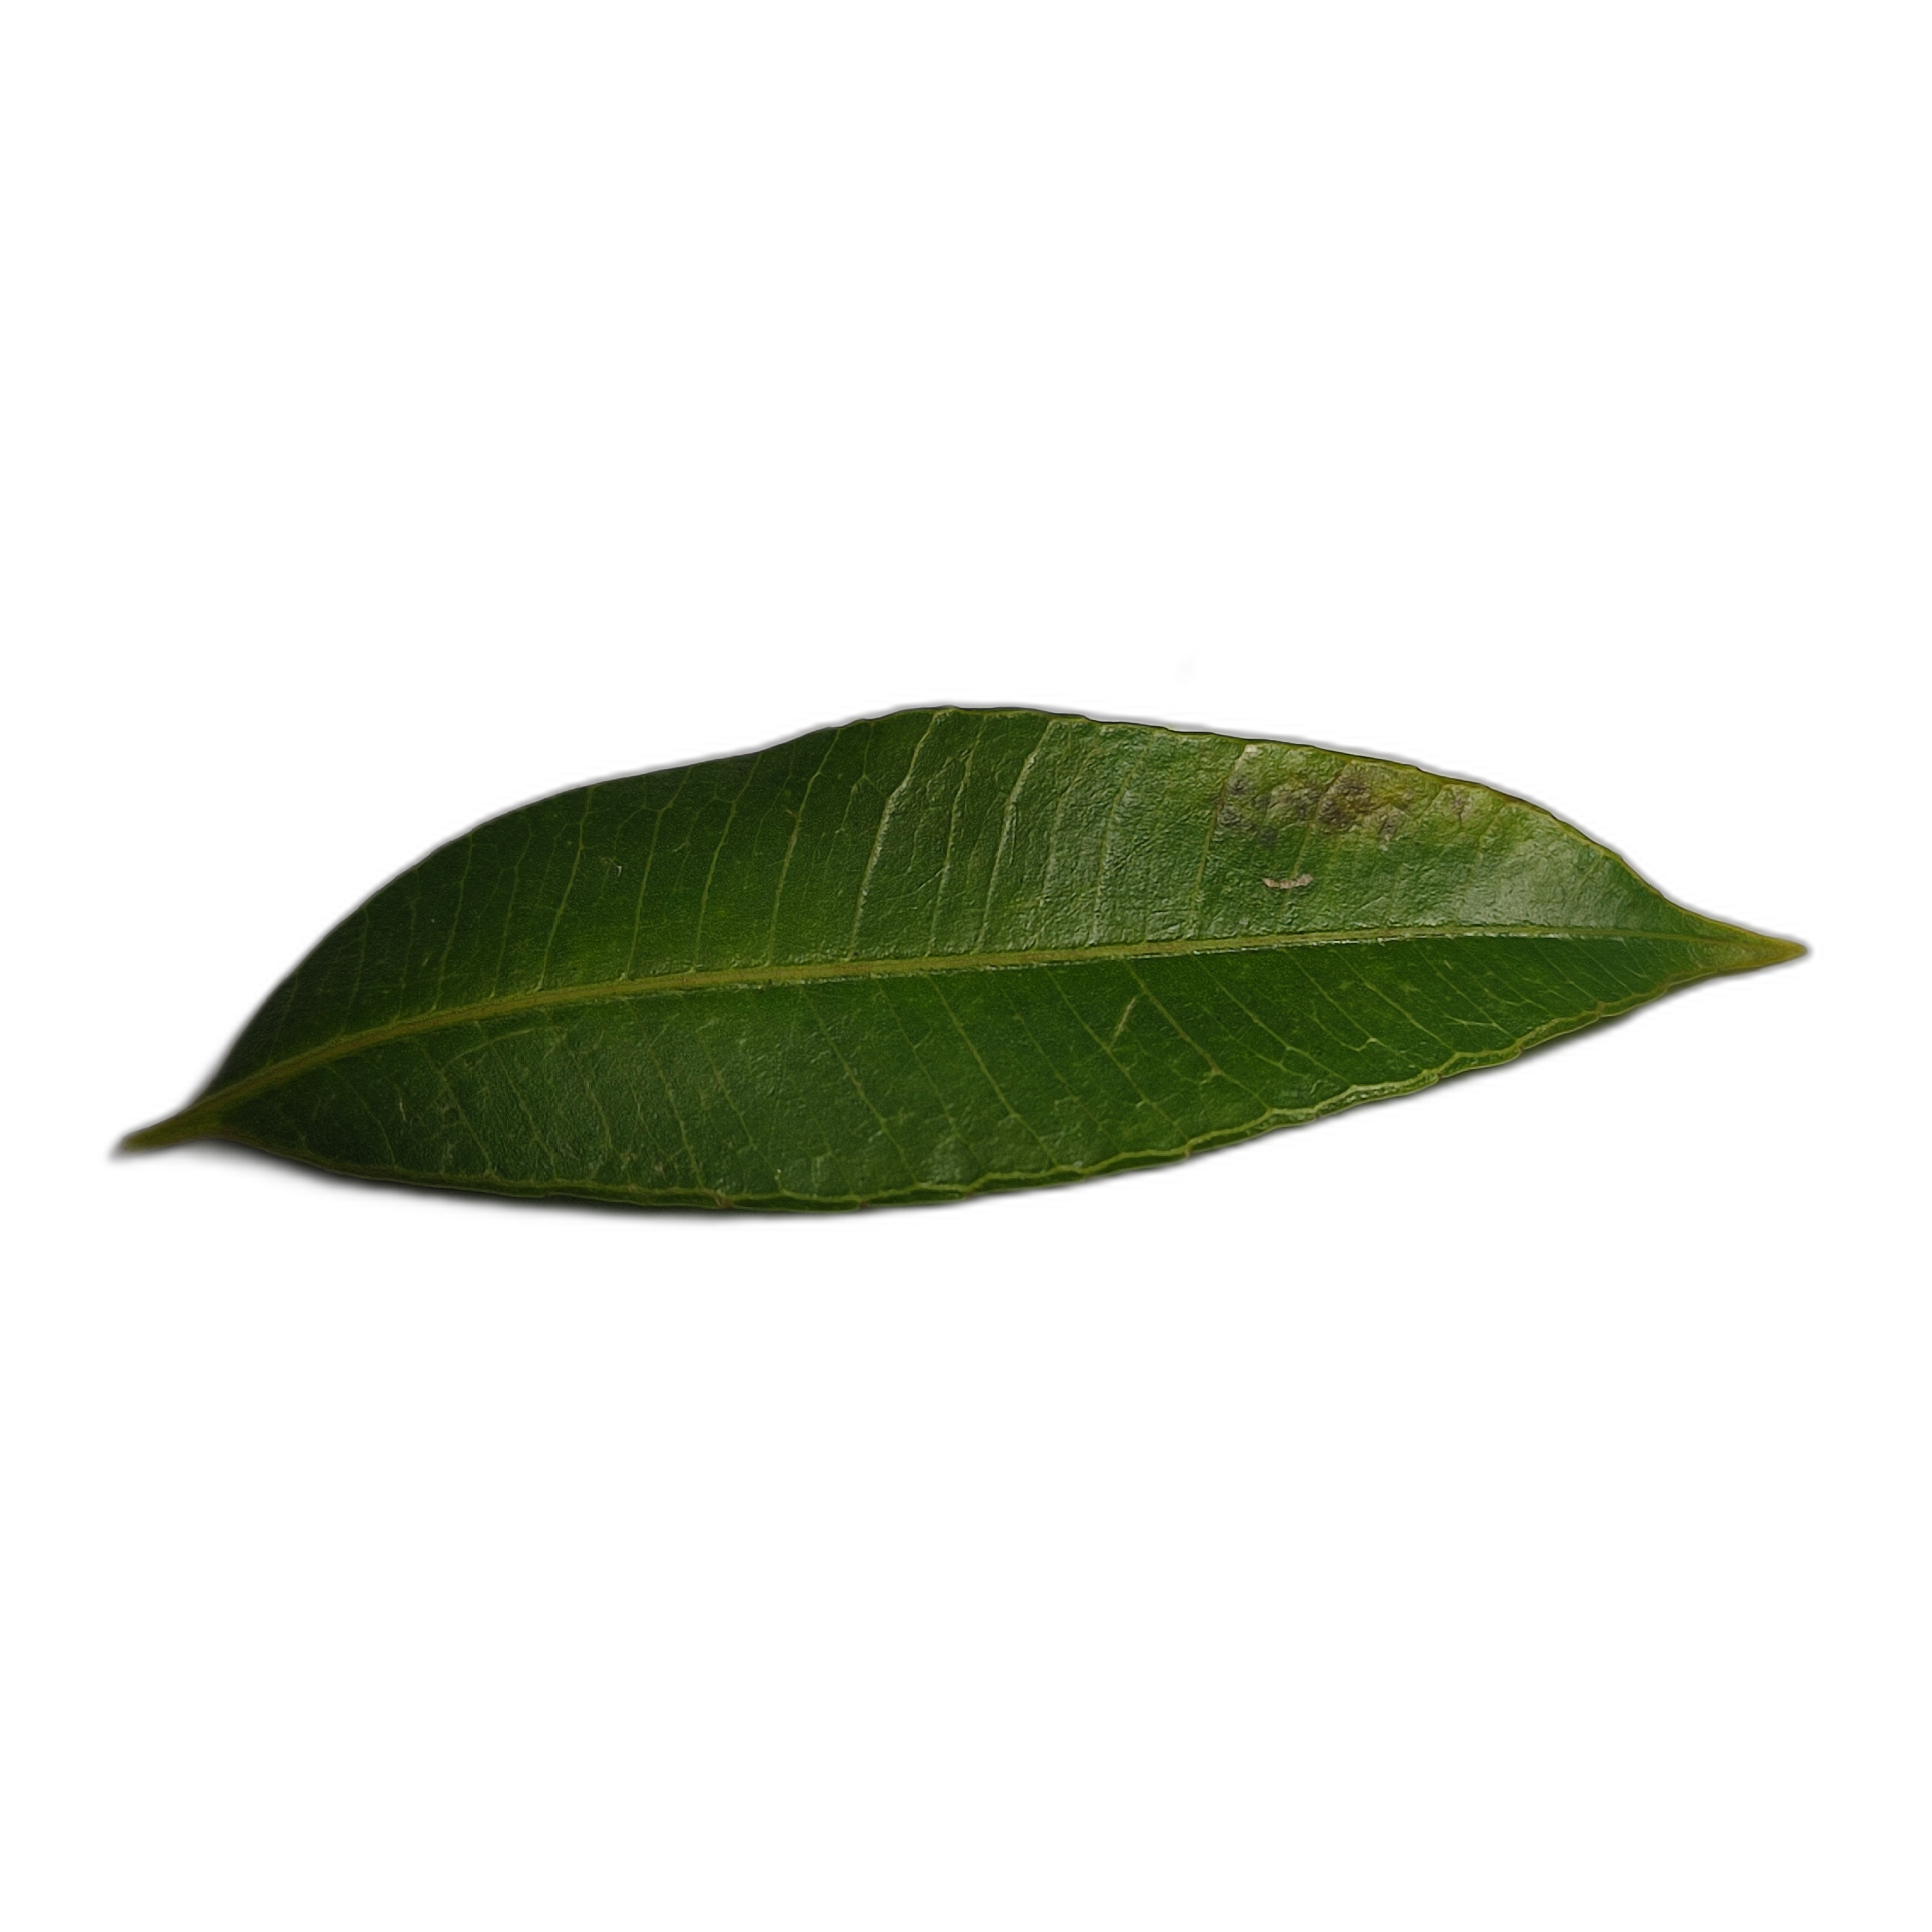
Label: healthy